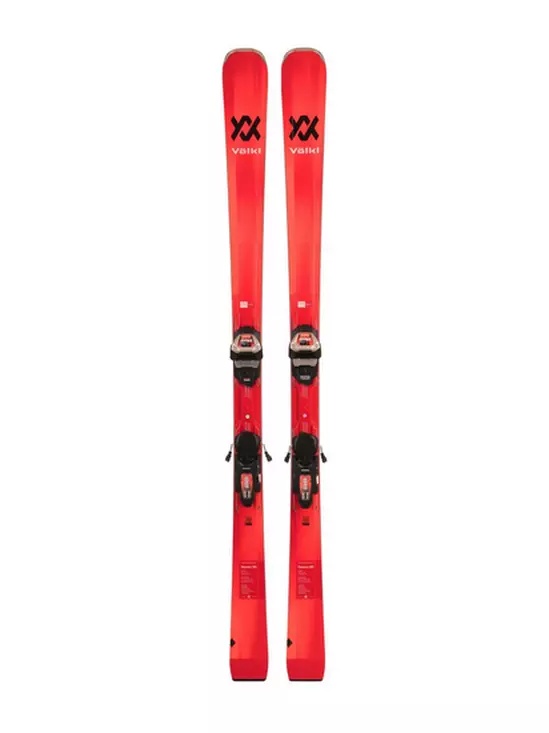
2024 Volkl Deacon 80 Skis W/ Lowride Xl 13 Fr Gw Bindings
If you don't want to compromise choosing the right slopes, if you want to be on top of your game in every snow condition, you need to take a closer look at the Deacon 80 with tip & tail rocker. Built with 3D.Ridge and a 3D.Glass sheathing this ski features Völkl's 3D radius sidecut technology to make you feel at home anywhere you ski. It lifts the carving performance of the ski into another dimension. The LowRide XL binding with GripWalk compatibility offers an extra low standheight for a super direct feel and power transfer.
Brand: Volkl
Category: Sporting Goods > Outdoor Recreation > Winter Sports & Activities > Skiing & Snowboarding > Skis